René Onraet

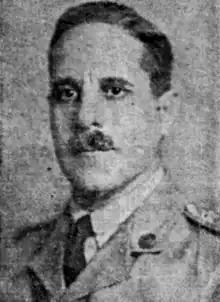
Onraet in 1939

René Henry de Solminihac Onraet (6 April 1887 – 8 May 1952) was the Inspector-General of the Straits Settlements Police.